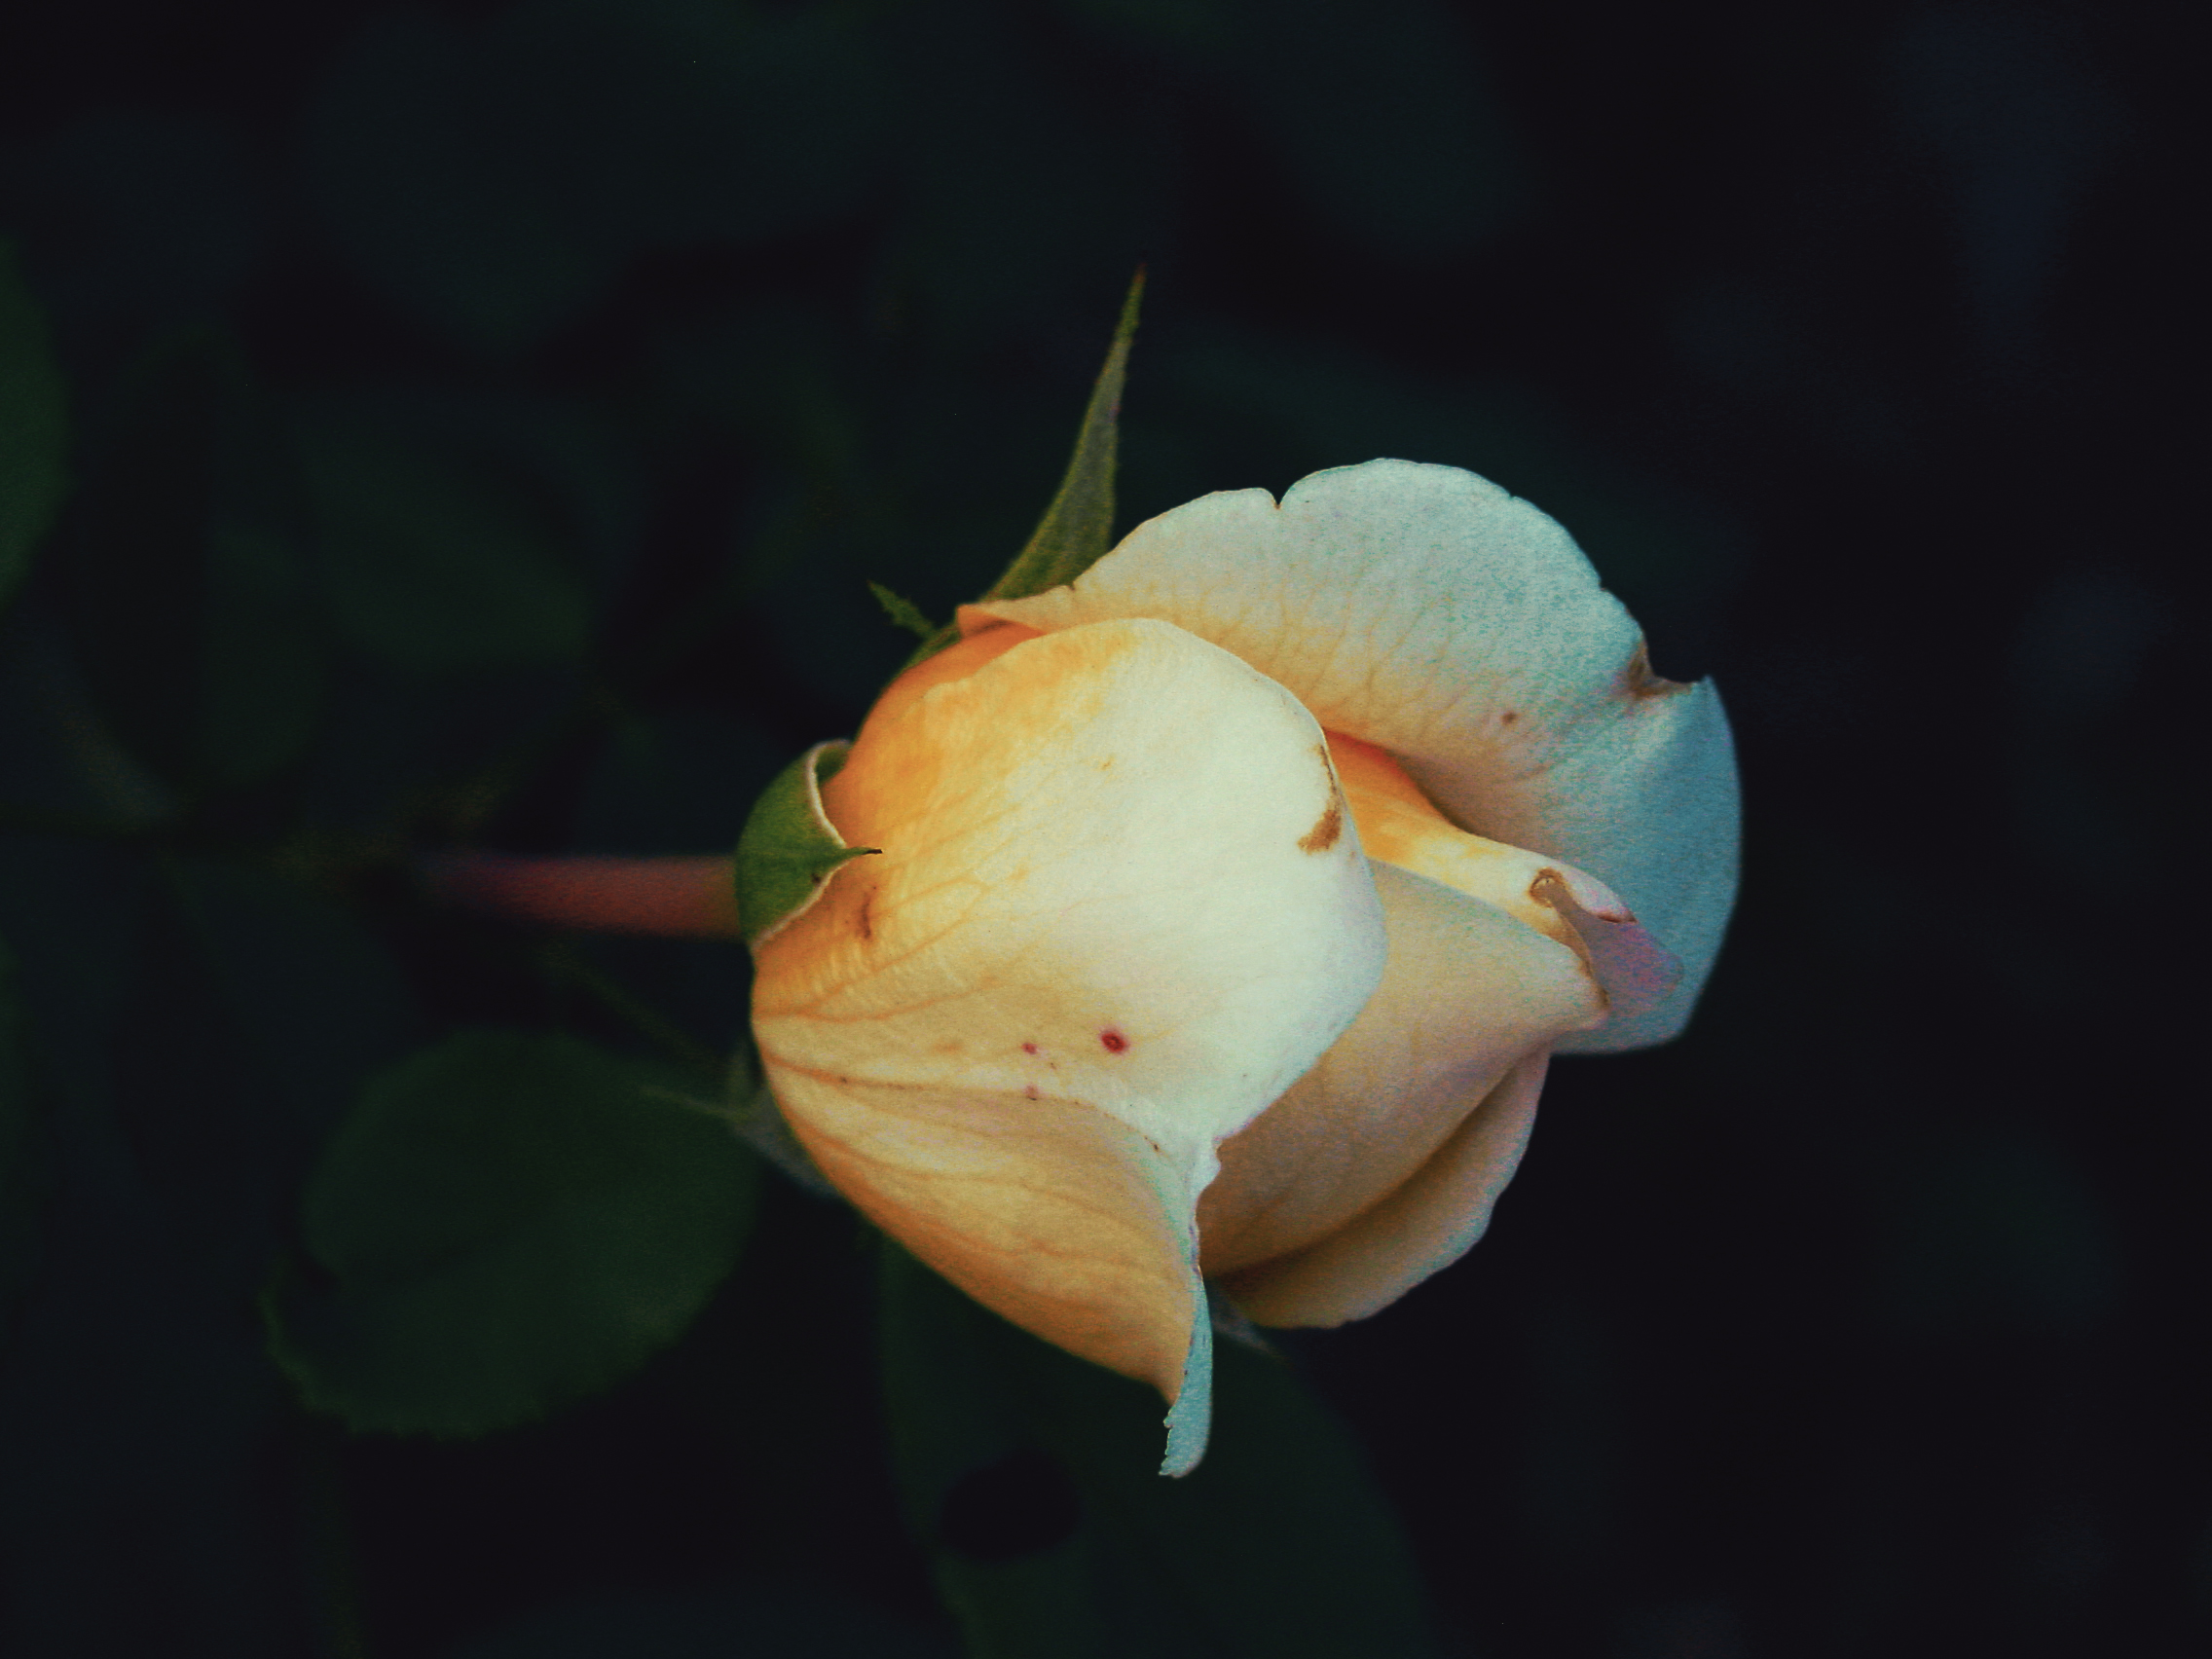
images, flower, plant, petal, terrestrial plant, rose, Hybrid tea rose, Pedicel, flowering plant, floribunda, rose order, rose family, garden roses, peach, macro photography, bud, still life photography, plant stem, darkness, tree, herbaceous plant